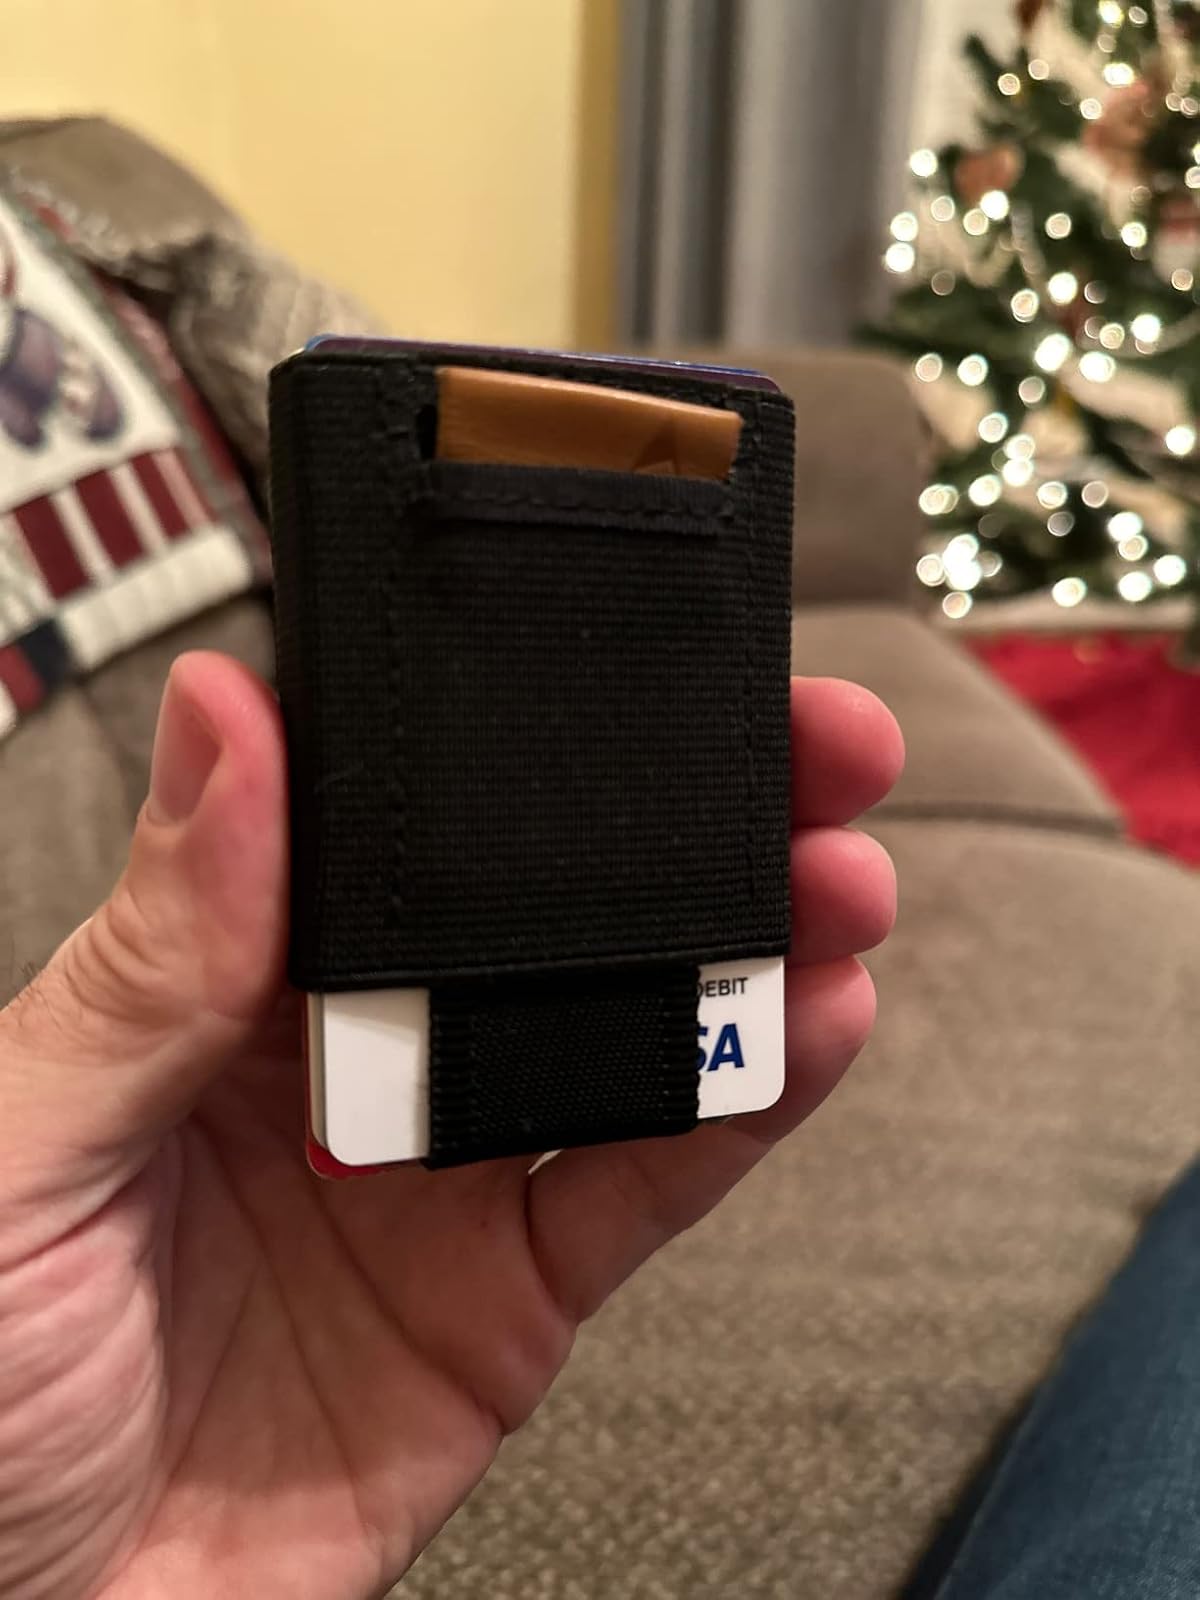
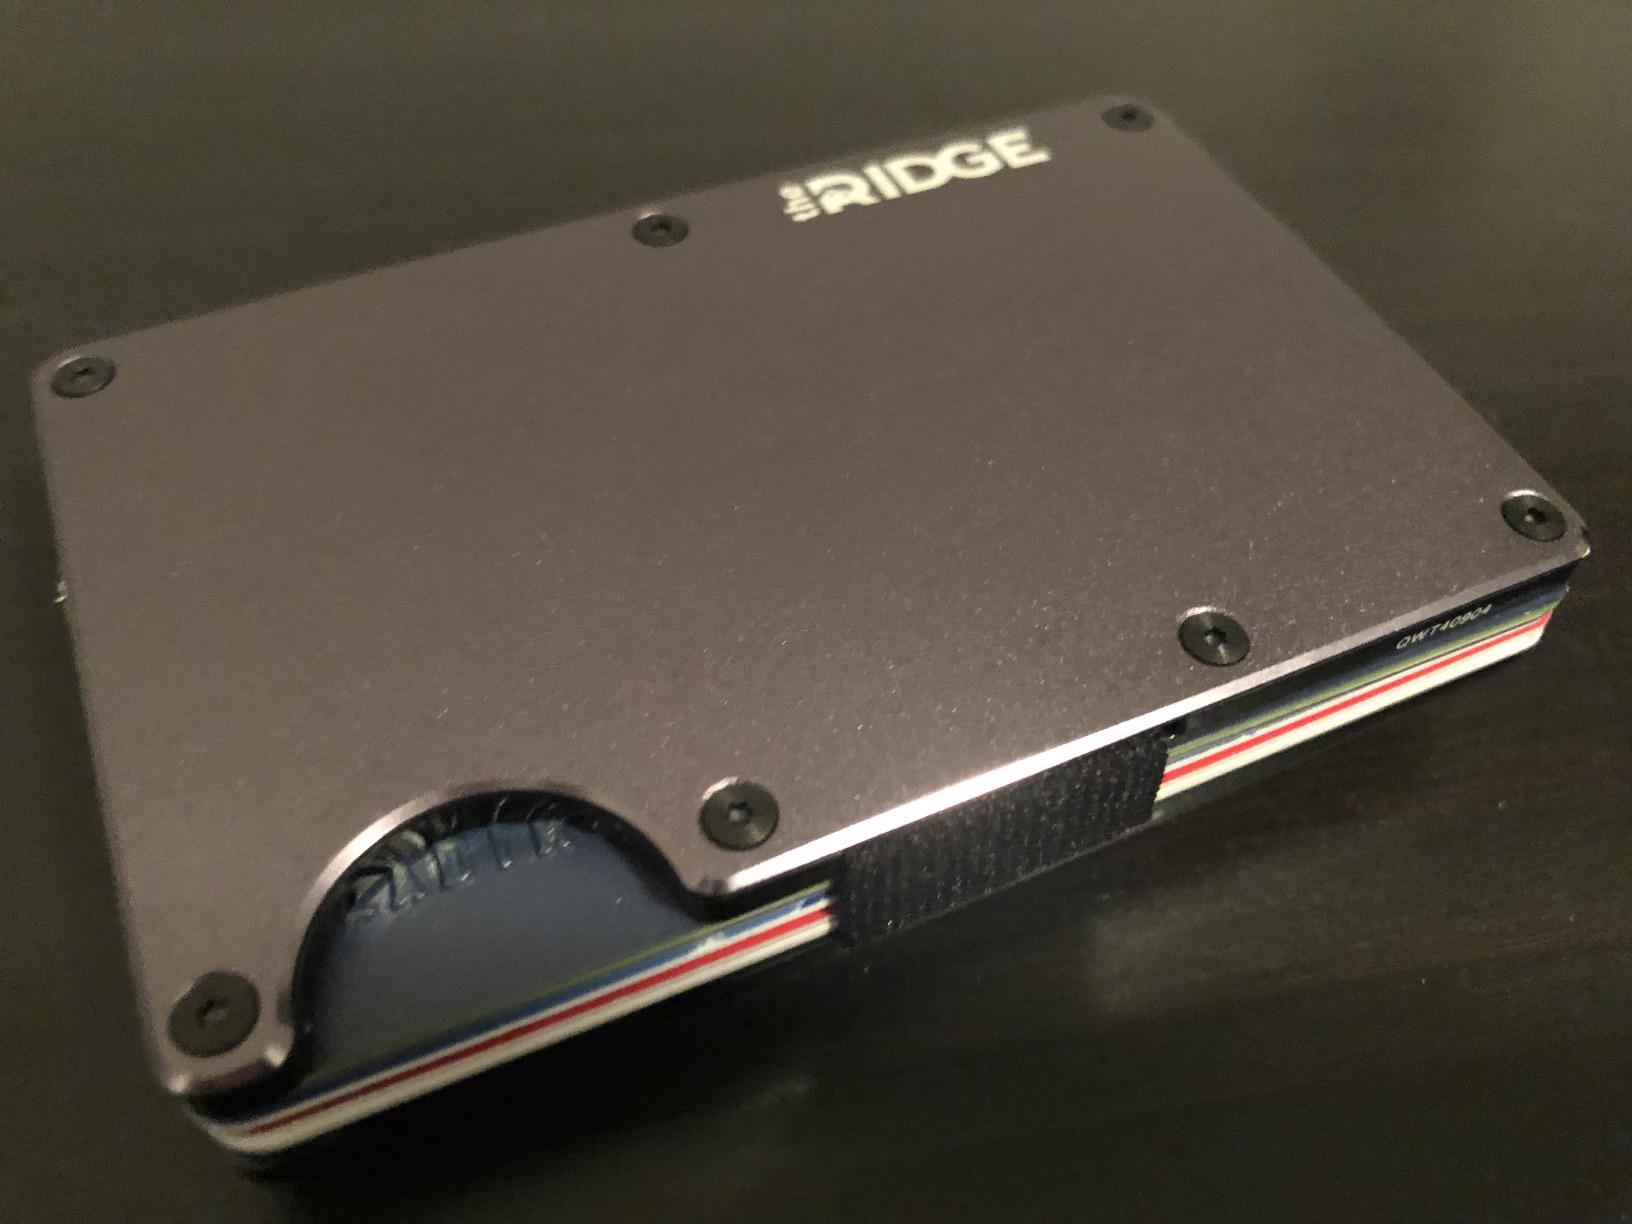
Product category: accessories_wallet
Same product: no